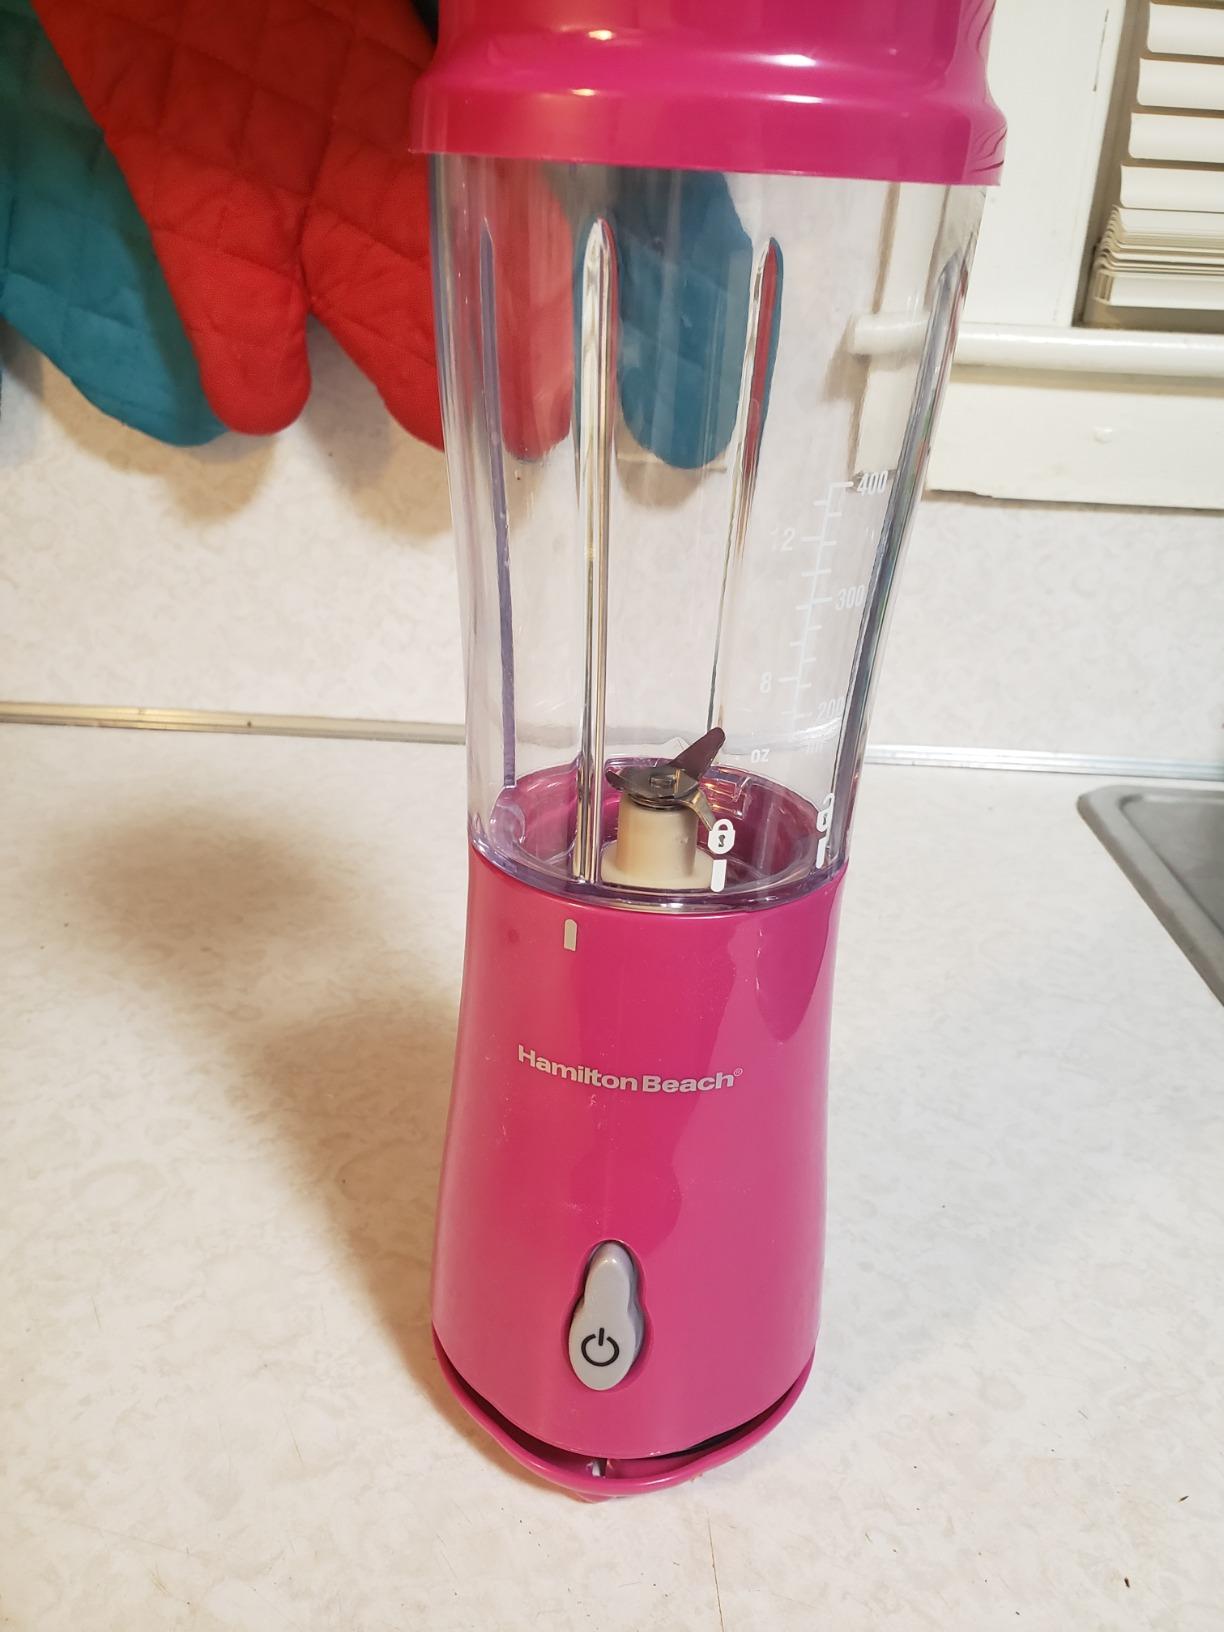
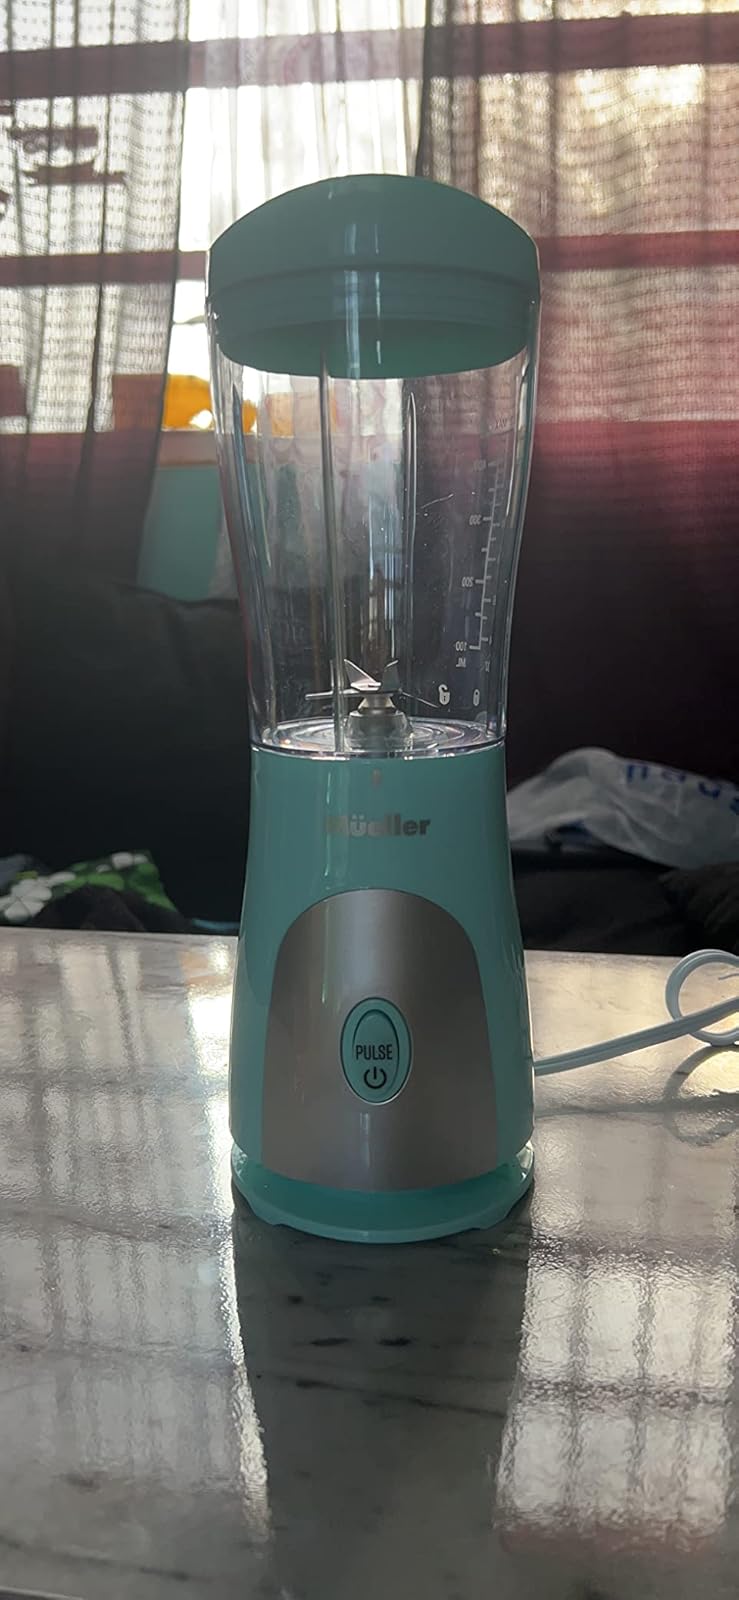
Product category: items_blender
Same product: no